Mind Blowing Breakthroughs

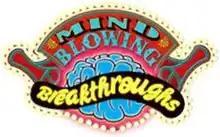
English Title Card

Baron Munchausen and his assistants, Betty and Merdock, try to impress his audiences with the scientists of the world. In season 3, the Baron and his friends need to stop Leipzig and his genie from causing chaos around the world.